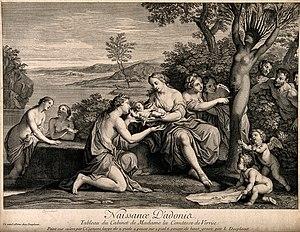
Dans la mythologie grecque, Myrrha est la fille de Cinyras, roi de Chypre. Sa légende est contée notamment dans les Métamorphoses d'Ovide.
Louis Desplaces, est un graveur d'interprétation au burin et à l'eau-forte français.